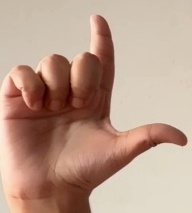
ASL sign: L